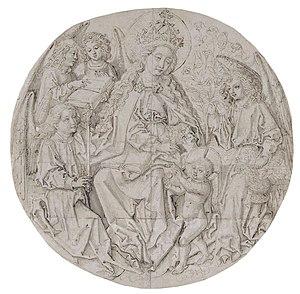
Maître des Ronds de Coburg, Madonna im Rosenhag
La Veste Coburg est l'une des forteresses médiévales les mieux conservées d'Allemagne. Elle est située sur une colline au-dessus de la ville de Cobourg, dans la région de Haute-Franconie en Bavière.